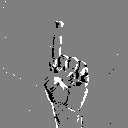
ASL letter: z